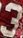
Number: 3